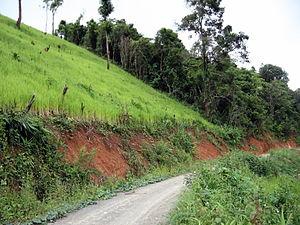
Les riz pérennes, ou riz vivaces, sont des variétés de riz à longue durée de vie qui sont capables de repousser saison après saison sans qu'il soit nécessaire de les resemer. Ces variétés sont mises au point par des phytogénéticiens dans différentes institutions. Bien qu'elles soient génétiquement distinctes et adaptées à différents climats et systèmes de culture, leur durée de vie est tellement différente de celle des autres types de riz qu'on les appelle collectivement « riz pérenne ». Le riz pérenne, comme beaucoup d'autres plantes vivaces, peut se propager par des tiges horizontales courant en dessous ou juste au-dessus de la surface du sol, mais aussi se reproduire sexuellement en produisant des fleurs, du pollen et des graines. Comme pour toute autre culture céréalière, ce sont les graines qui sont récoltées pour la consommation humaine ou animale.